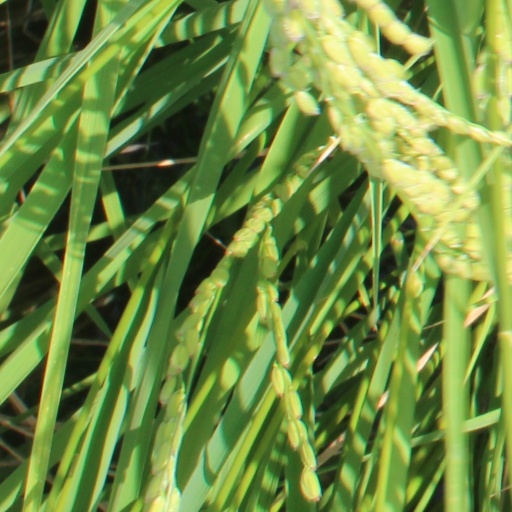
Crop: rice